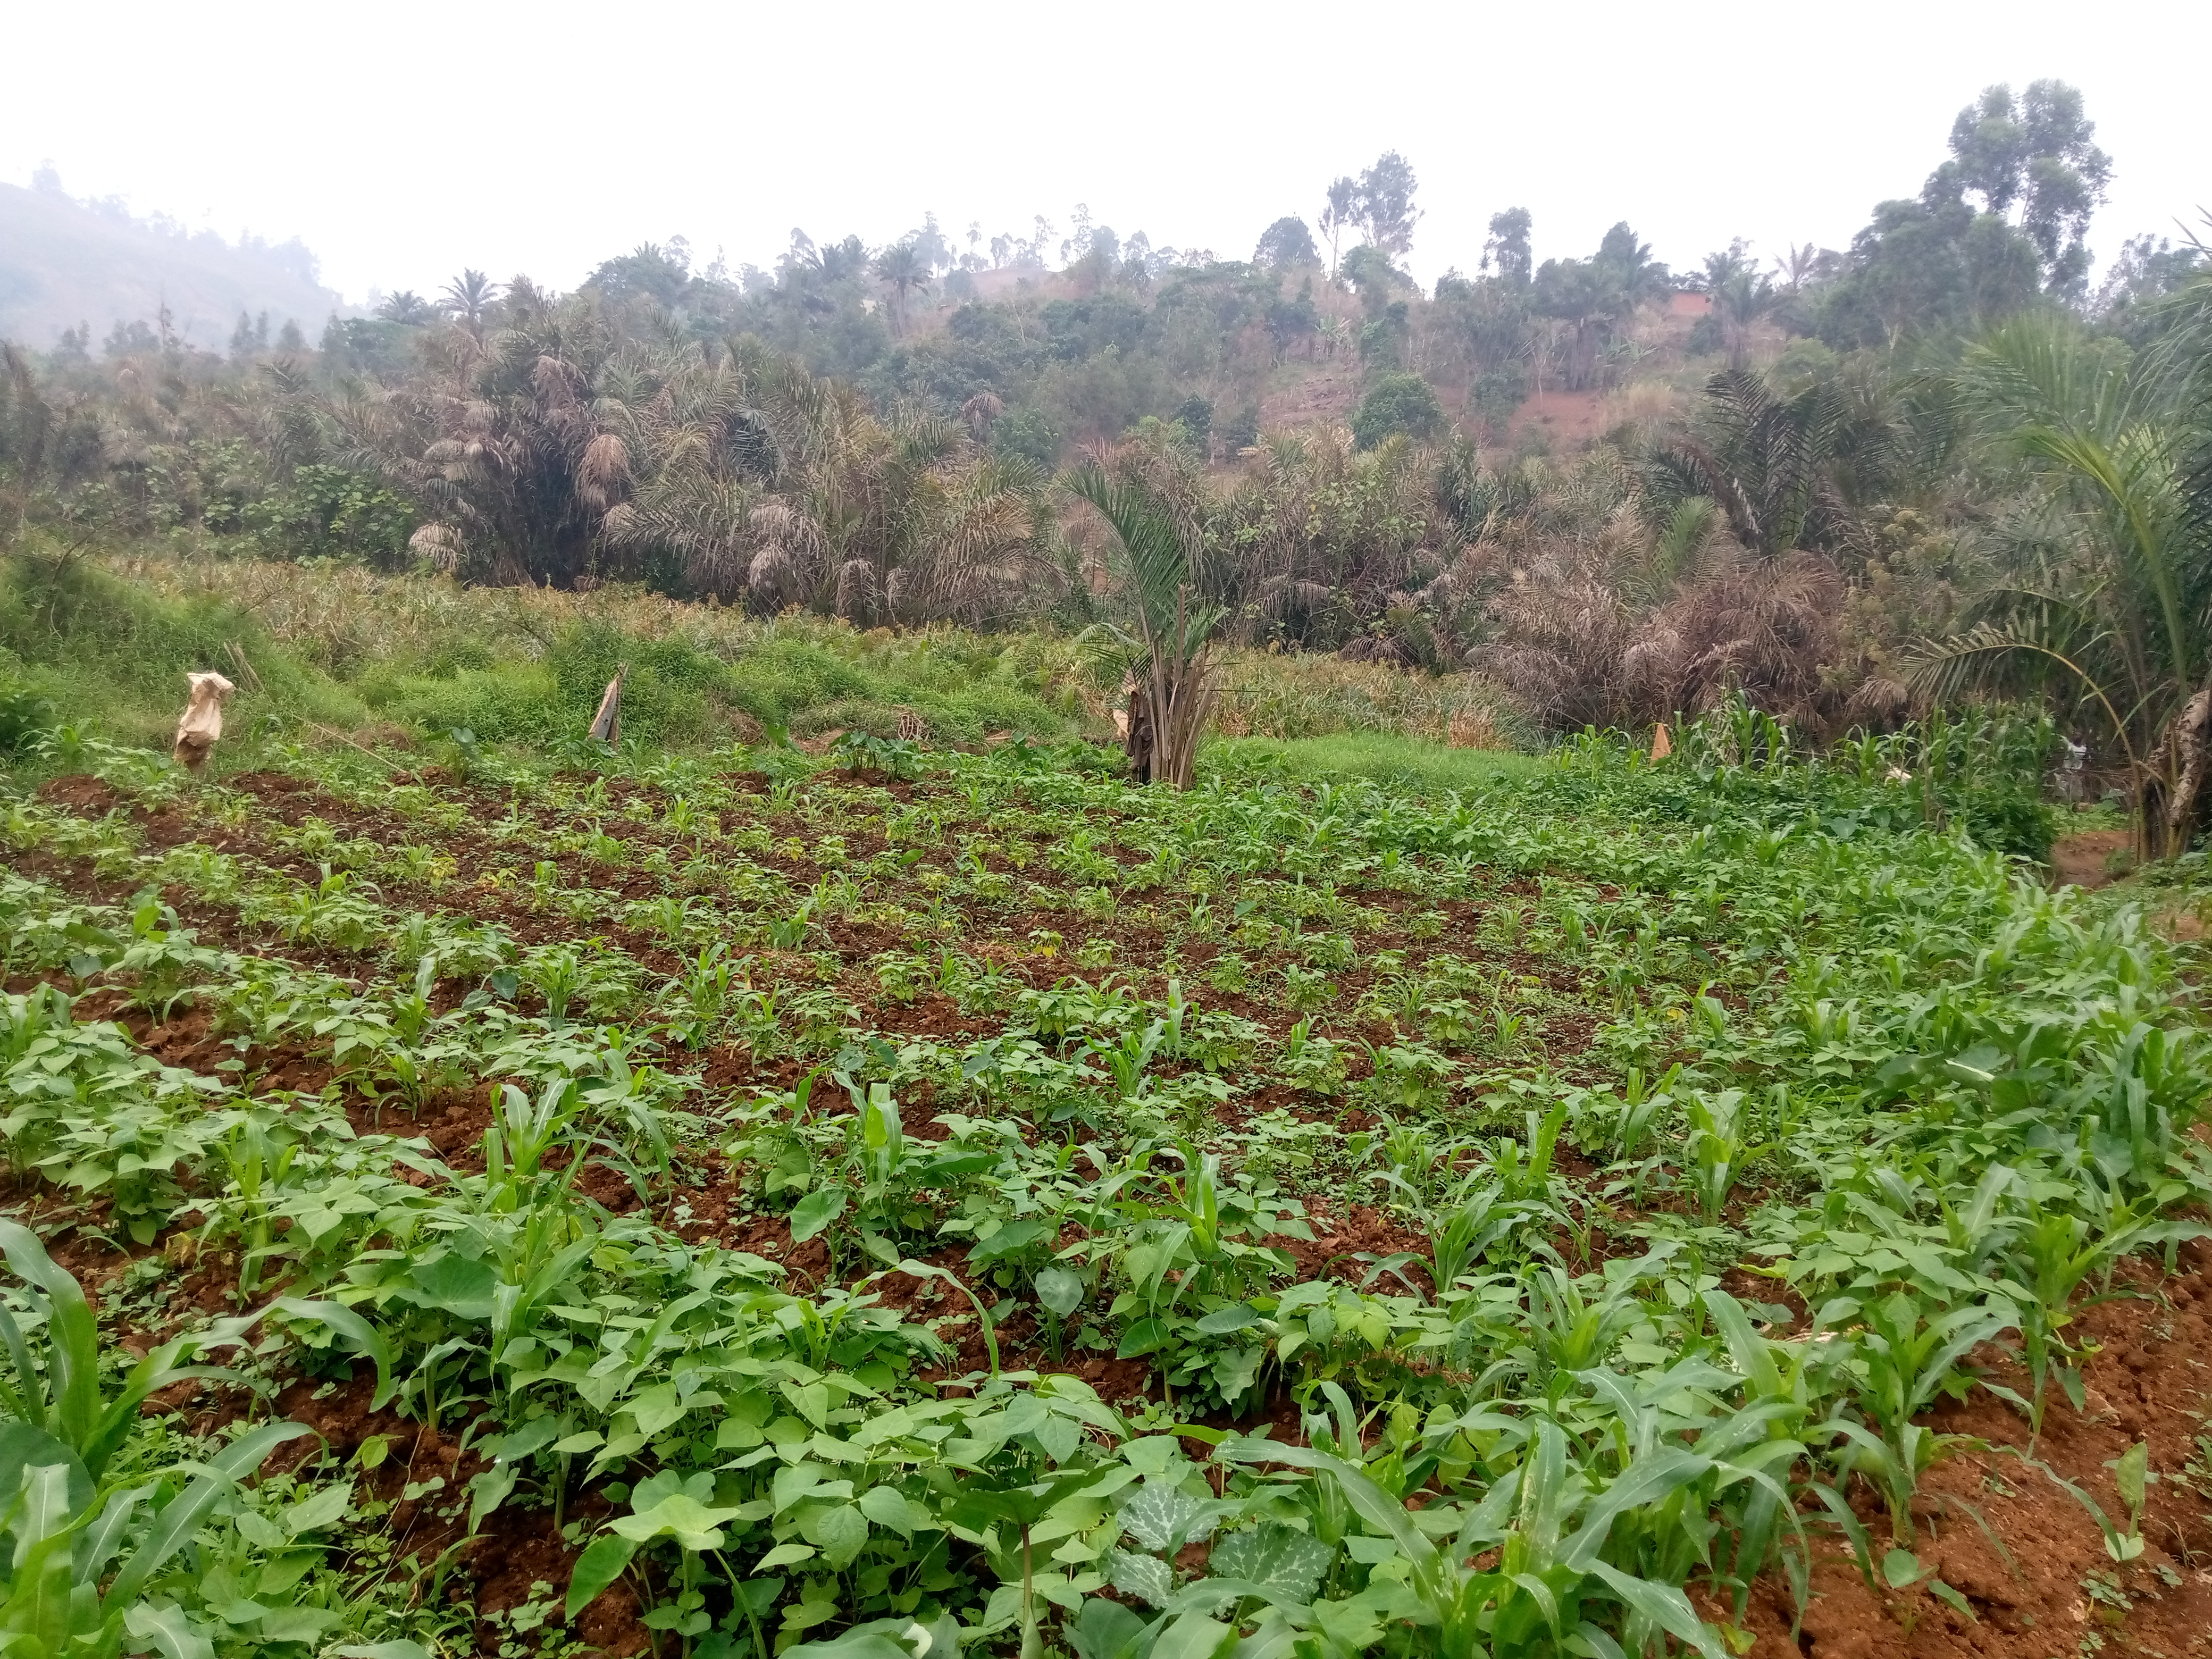
Label: spodoptera_frugiperda